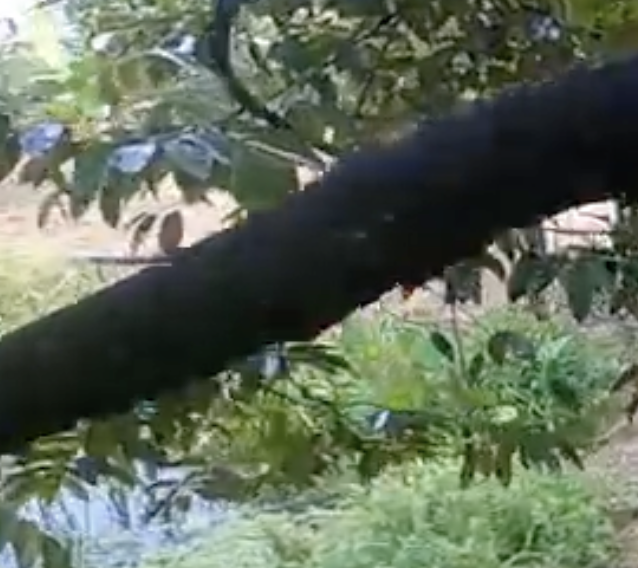
Label: sooty_mold